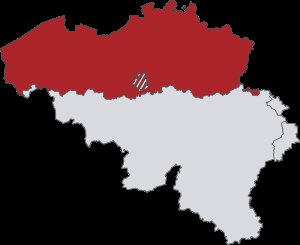
Flamlændere
Det flamske samfund, markeret i rødt, inden for Belgien. I henhold til beregningen fra 2006 består det af 6.550.000 mennesker.
Flamlændere eller flandere er den nederlandsktalende befolkning i Belgien, hvor de hovedsagelig er bosat i de nordlige dele af landet i delstaten Flandern. De er de ene af to kulturelle-sproglige hovedgrupper i Belgien, hvor den andre er de fransktalende vallonere. Flamlændere udgør flertallet af befolkningen, omkring 60%.